Emakimono

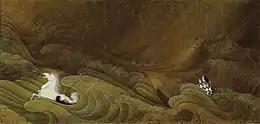
, recent work by Tani Bunchō, early 19th century

If therefore ceased to be the dominant artistic media in Japan since the end of the Kamakura period, it is in the illustration movement of ( meaning "to tell stories") that developed a new popular vigour in the 15th and 16th centuries (the Muromachi period); the term (literally, "the book of illustrations of Nara") sometimes designated them in a controversial way (because they were anachronistic and combined books with scrolls), or more precisely as or . These are small, symbolic and funny tales, intended to pass the time focusing on mythology, folklore, legends, religious beliefs or even contemporary society. This particular form of dates back to Heian times, but it was under Muromachi that it gained real popularity.